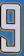
Number: 9